Virbhadra Singh

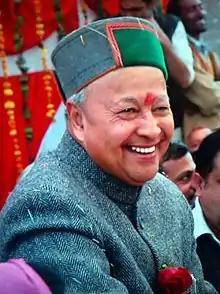
Virbhadra Singh,

Virbhadra Singh (23 June 19348 July 2021) was an Indian politician who served 6 terms and 21 years as the 4th Chief Minister of Himachal Pradesh. A leader of the Indian National Congress party, he was elected 9 times as a Member of Legislative Assembly to the Himachal Pradesh Vidhan Sabha and 5 times as Member of Parliament to the Lok Sabha. Virbhadra Singh was popularly known by the honorific Raja Sahib. Singh holds the distinction of being the longest serving Chief Minister of Himachal Pradesh, holding the office from 1983 to 1990, from 1993 to 1998, from 2003 to 2007 and finally from 2012 to 2017, when he was succeeded by the BJP's Jai Ram Thakur. He was elected to the Lok Sabha in 1962, 1967, 1971, 1980 and 2009. Singh served as a Union Minister in the governments of Indira Gandhi and Manmohan Singh. At the time of his demise, he was serving as an MLA from Arki constituency.